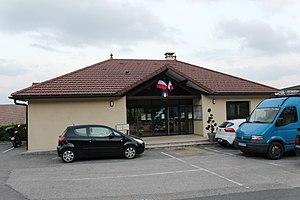
Mairie de Villes.
Villes est une commune française située dans le département de l'Ain, en région Auvergne-Rhône-Alpes. Le village se trouve tout près de la Suisse.